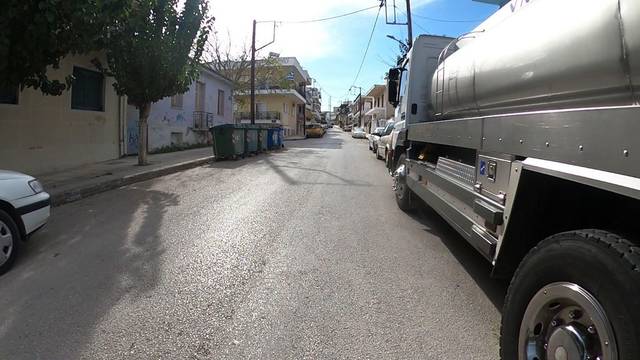
Region: Greece
Coordinates: 37.933, 22.925